George Ferguson (politician)

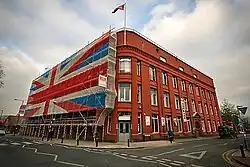
The Tobacco Factory during cleaning work which saw a Union Flag covering scaffolding

Ferguson is noted for his role in the regeneration of the Bedminster area of South Bristol. In 1994, he bought the last remaining major building of the old Imperial Tobacco Raleigh Road estate for £200,000 to save it from demolition and regenerate it. The site, now named the Tobacco Factory, is a mixed-use development that includes the Tobacco Factory Theatre, bar, creative industry workspace and flats.